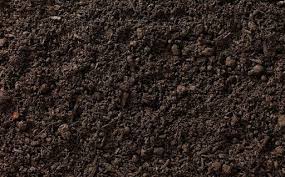
Soil type: Black Soil